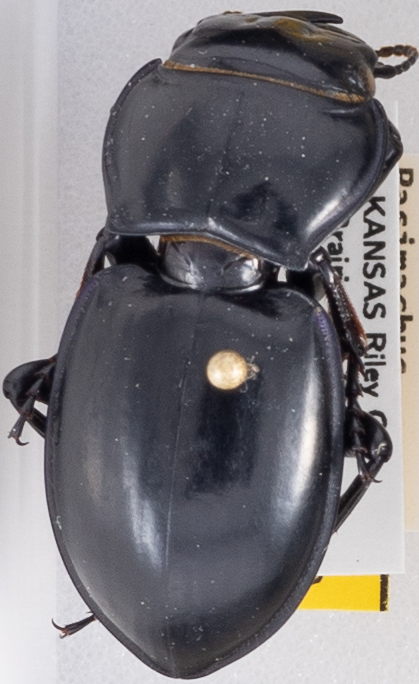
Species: Pasimachus californicus
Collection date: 2020-08-10
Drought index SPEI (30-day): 0.992
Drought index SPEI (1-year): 0.746
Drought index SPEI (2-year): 2.09